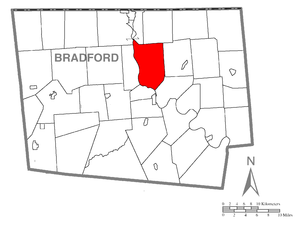
Sheshequin Township est un township, situé dans le comté de Bradford, en Pennsylvanie, aux États-Unis. En 2010, il comptait une population de 1 348 habitants.